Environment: real
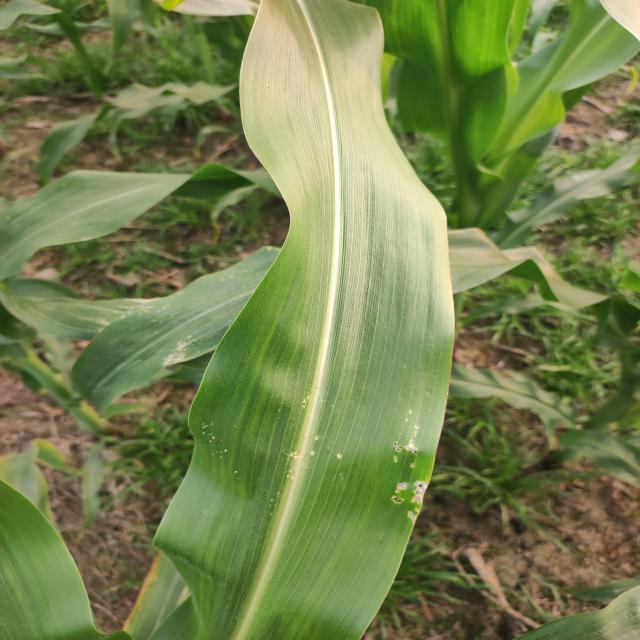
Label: fall_armyworm